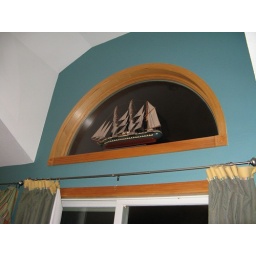
The ship over the door